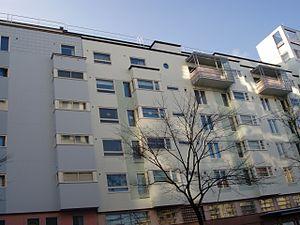
Carl Eric Alfred Adlercreutz est un architecte finlandais.